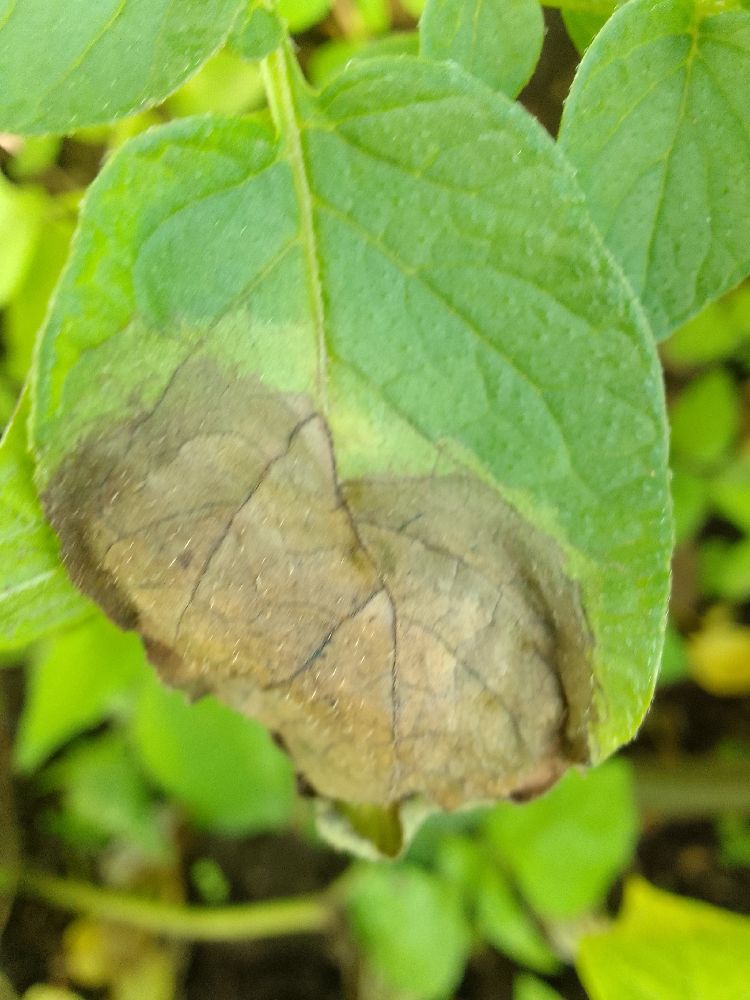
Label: Late blight